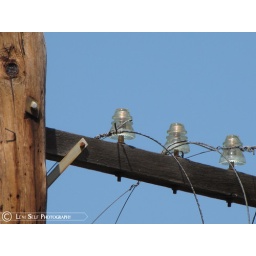
Some antique glass on the telephone pole by the rail road tracks.